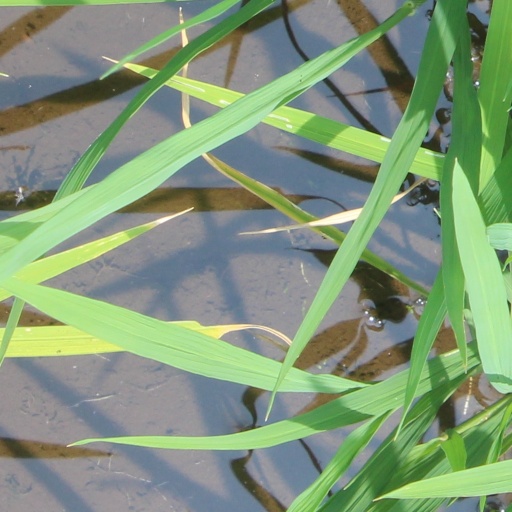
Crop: rice